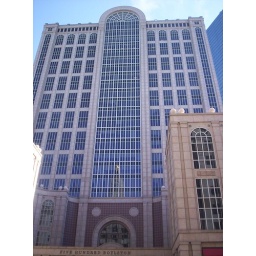
The office building used in BL.